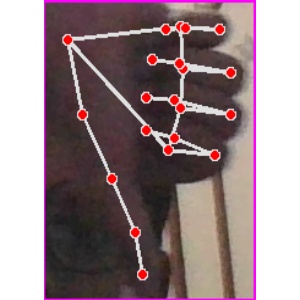
अक्षर: फ